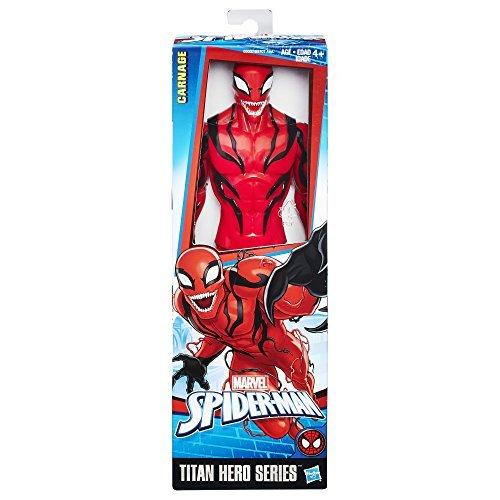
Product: Marvel Spider-Man Titan Hero Series Villains Carnage Figure
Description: Includes Carnage figure.
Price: $15.08
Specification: ProductDimensions:2x4x12inches|ItemWeight:7.8ounces|ShippingWeight:8.8ounces(Viewshippingratesandpolicies)|ASIN:B01ISY5ITC|Itemmodelnumber:B9707|Manufacturerrecommendedage:4yearsandup